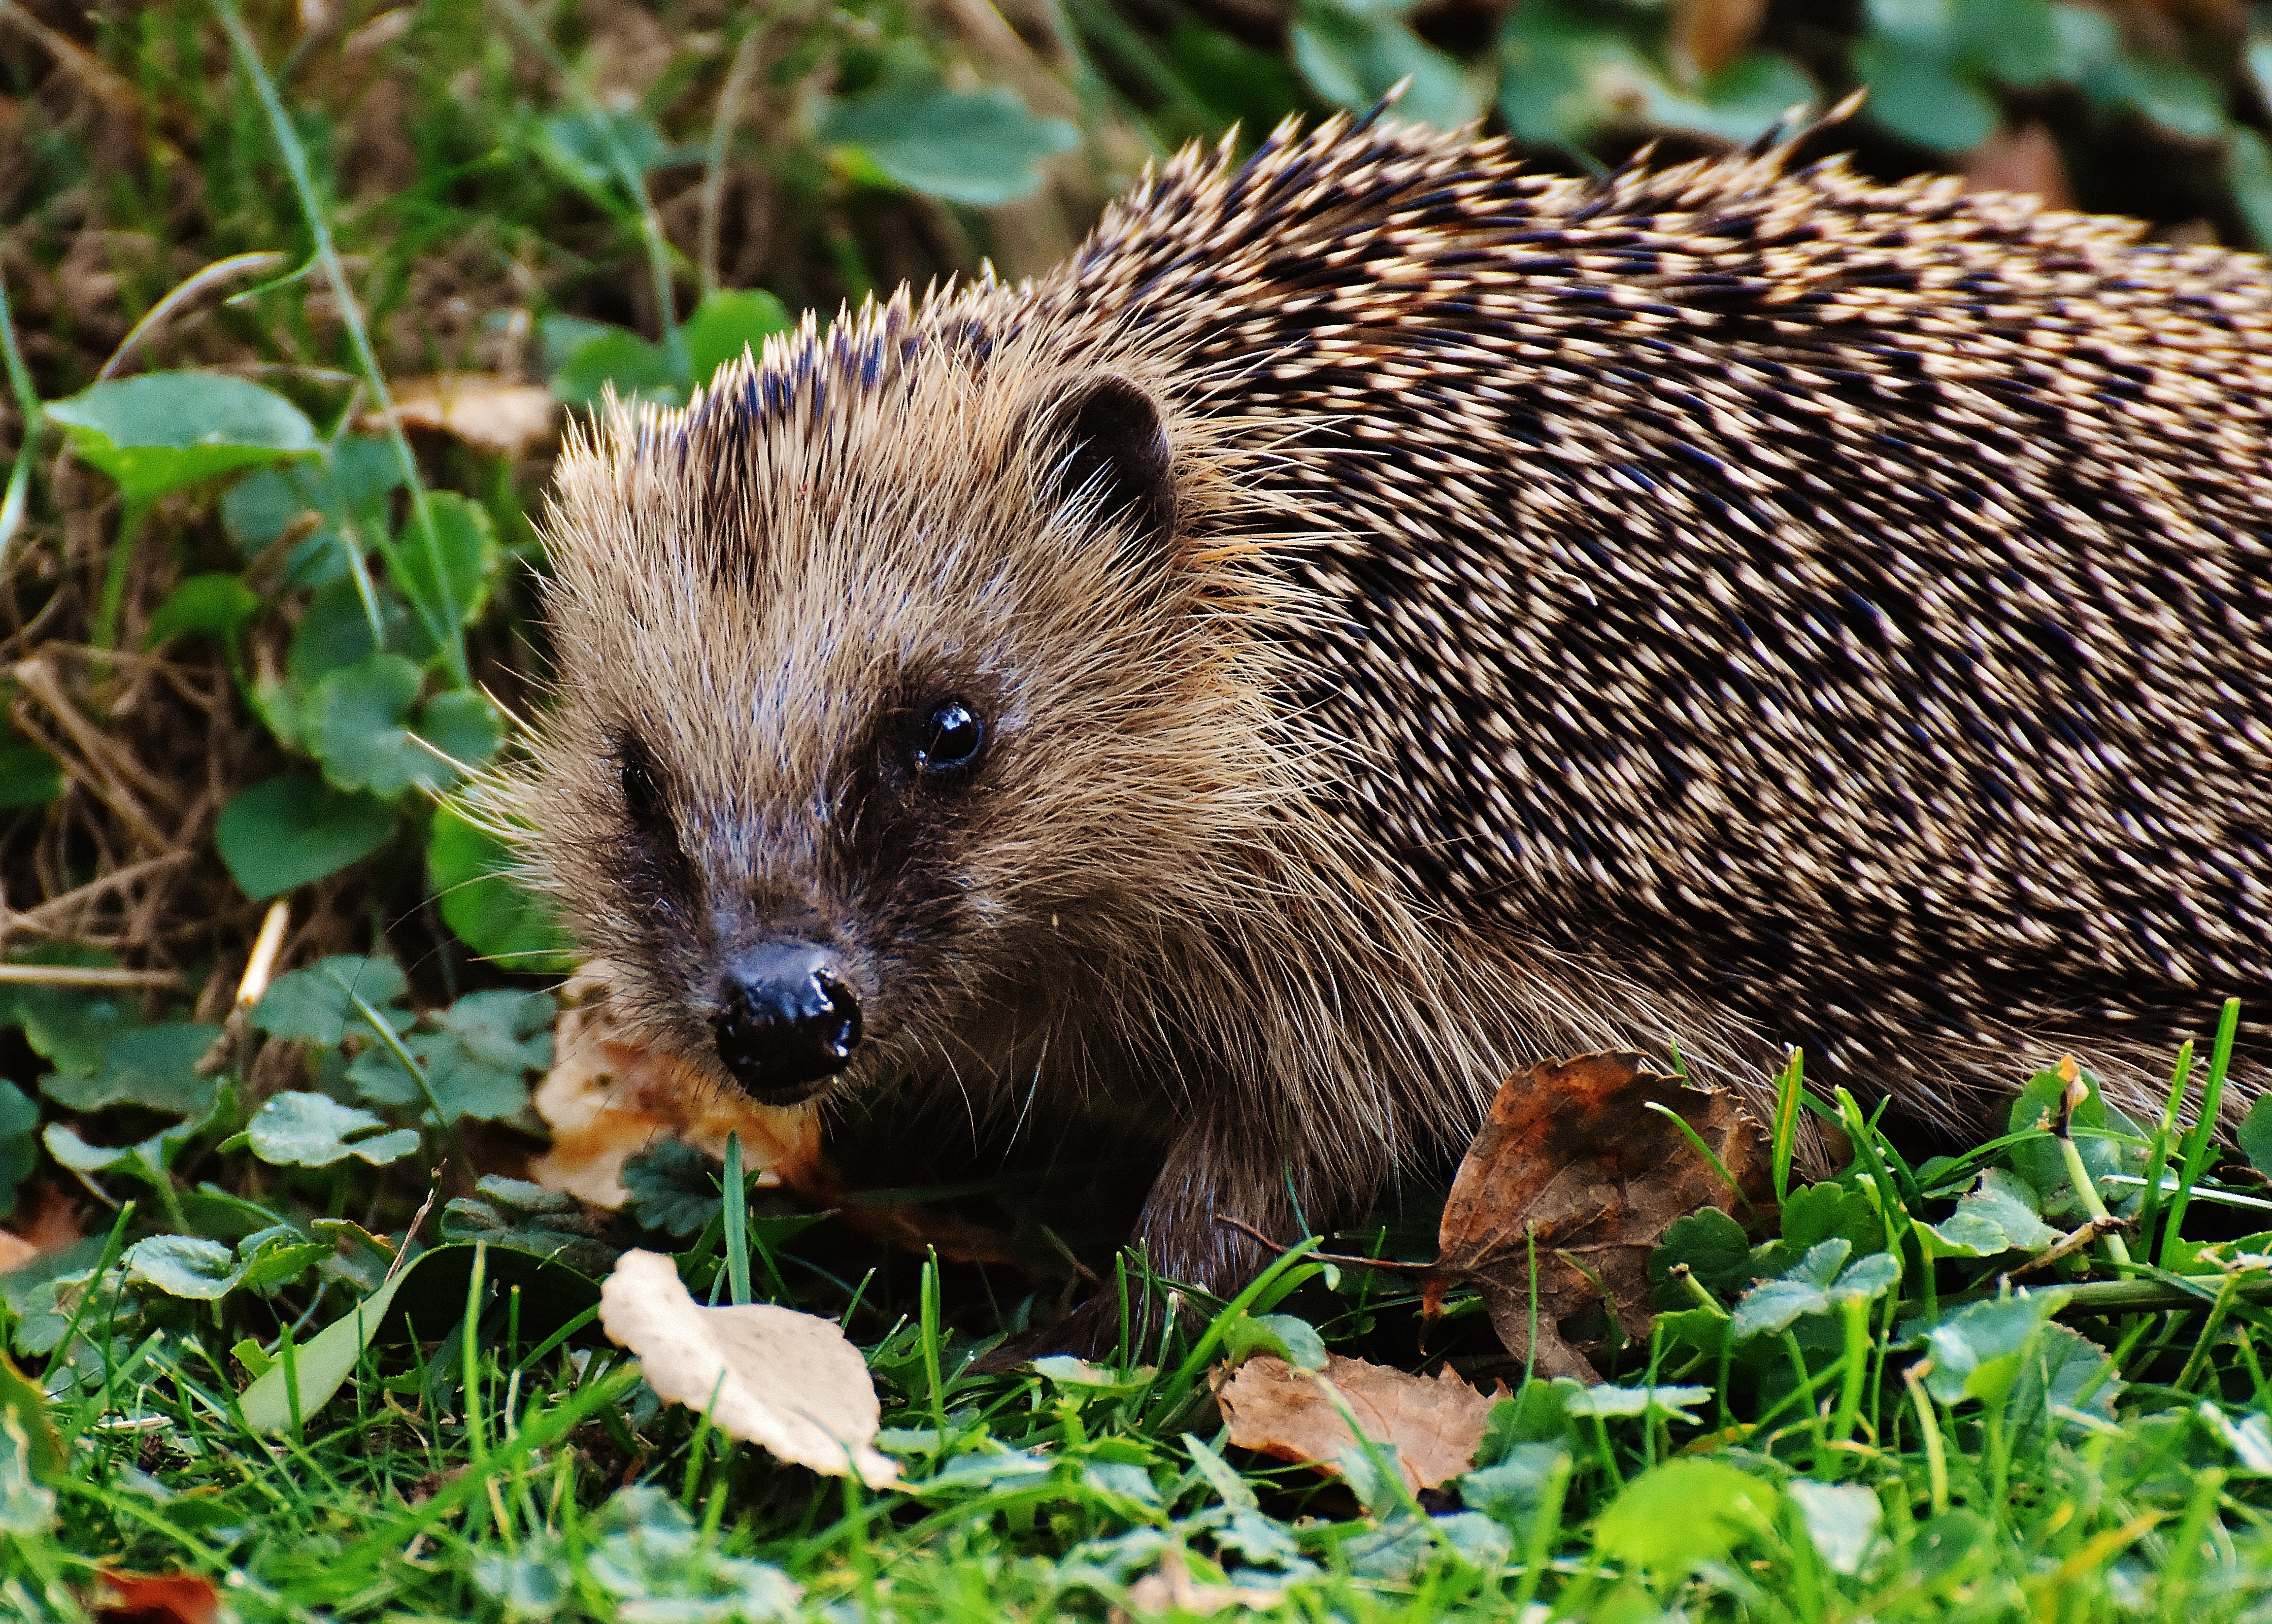
nature, prickly, animal, cute, wildlife, meal, autumn, mammal, garden, fauna, whiskers, hedgehog, vertebrate, nocturnal, animal world, foraging, crepuscular, spur, hannah, fox squirrel, erinaceidae, domesticated hedgehog